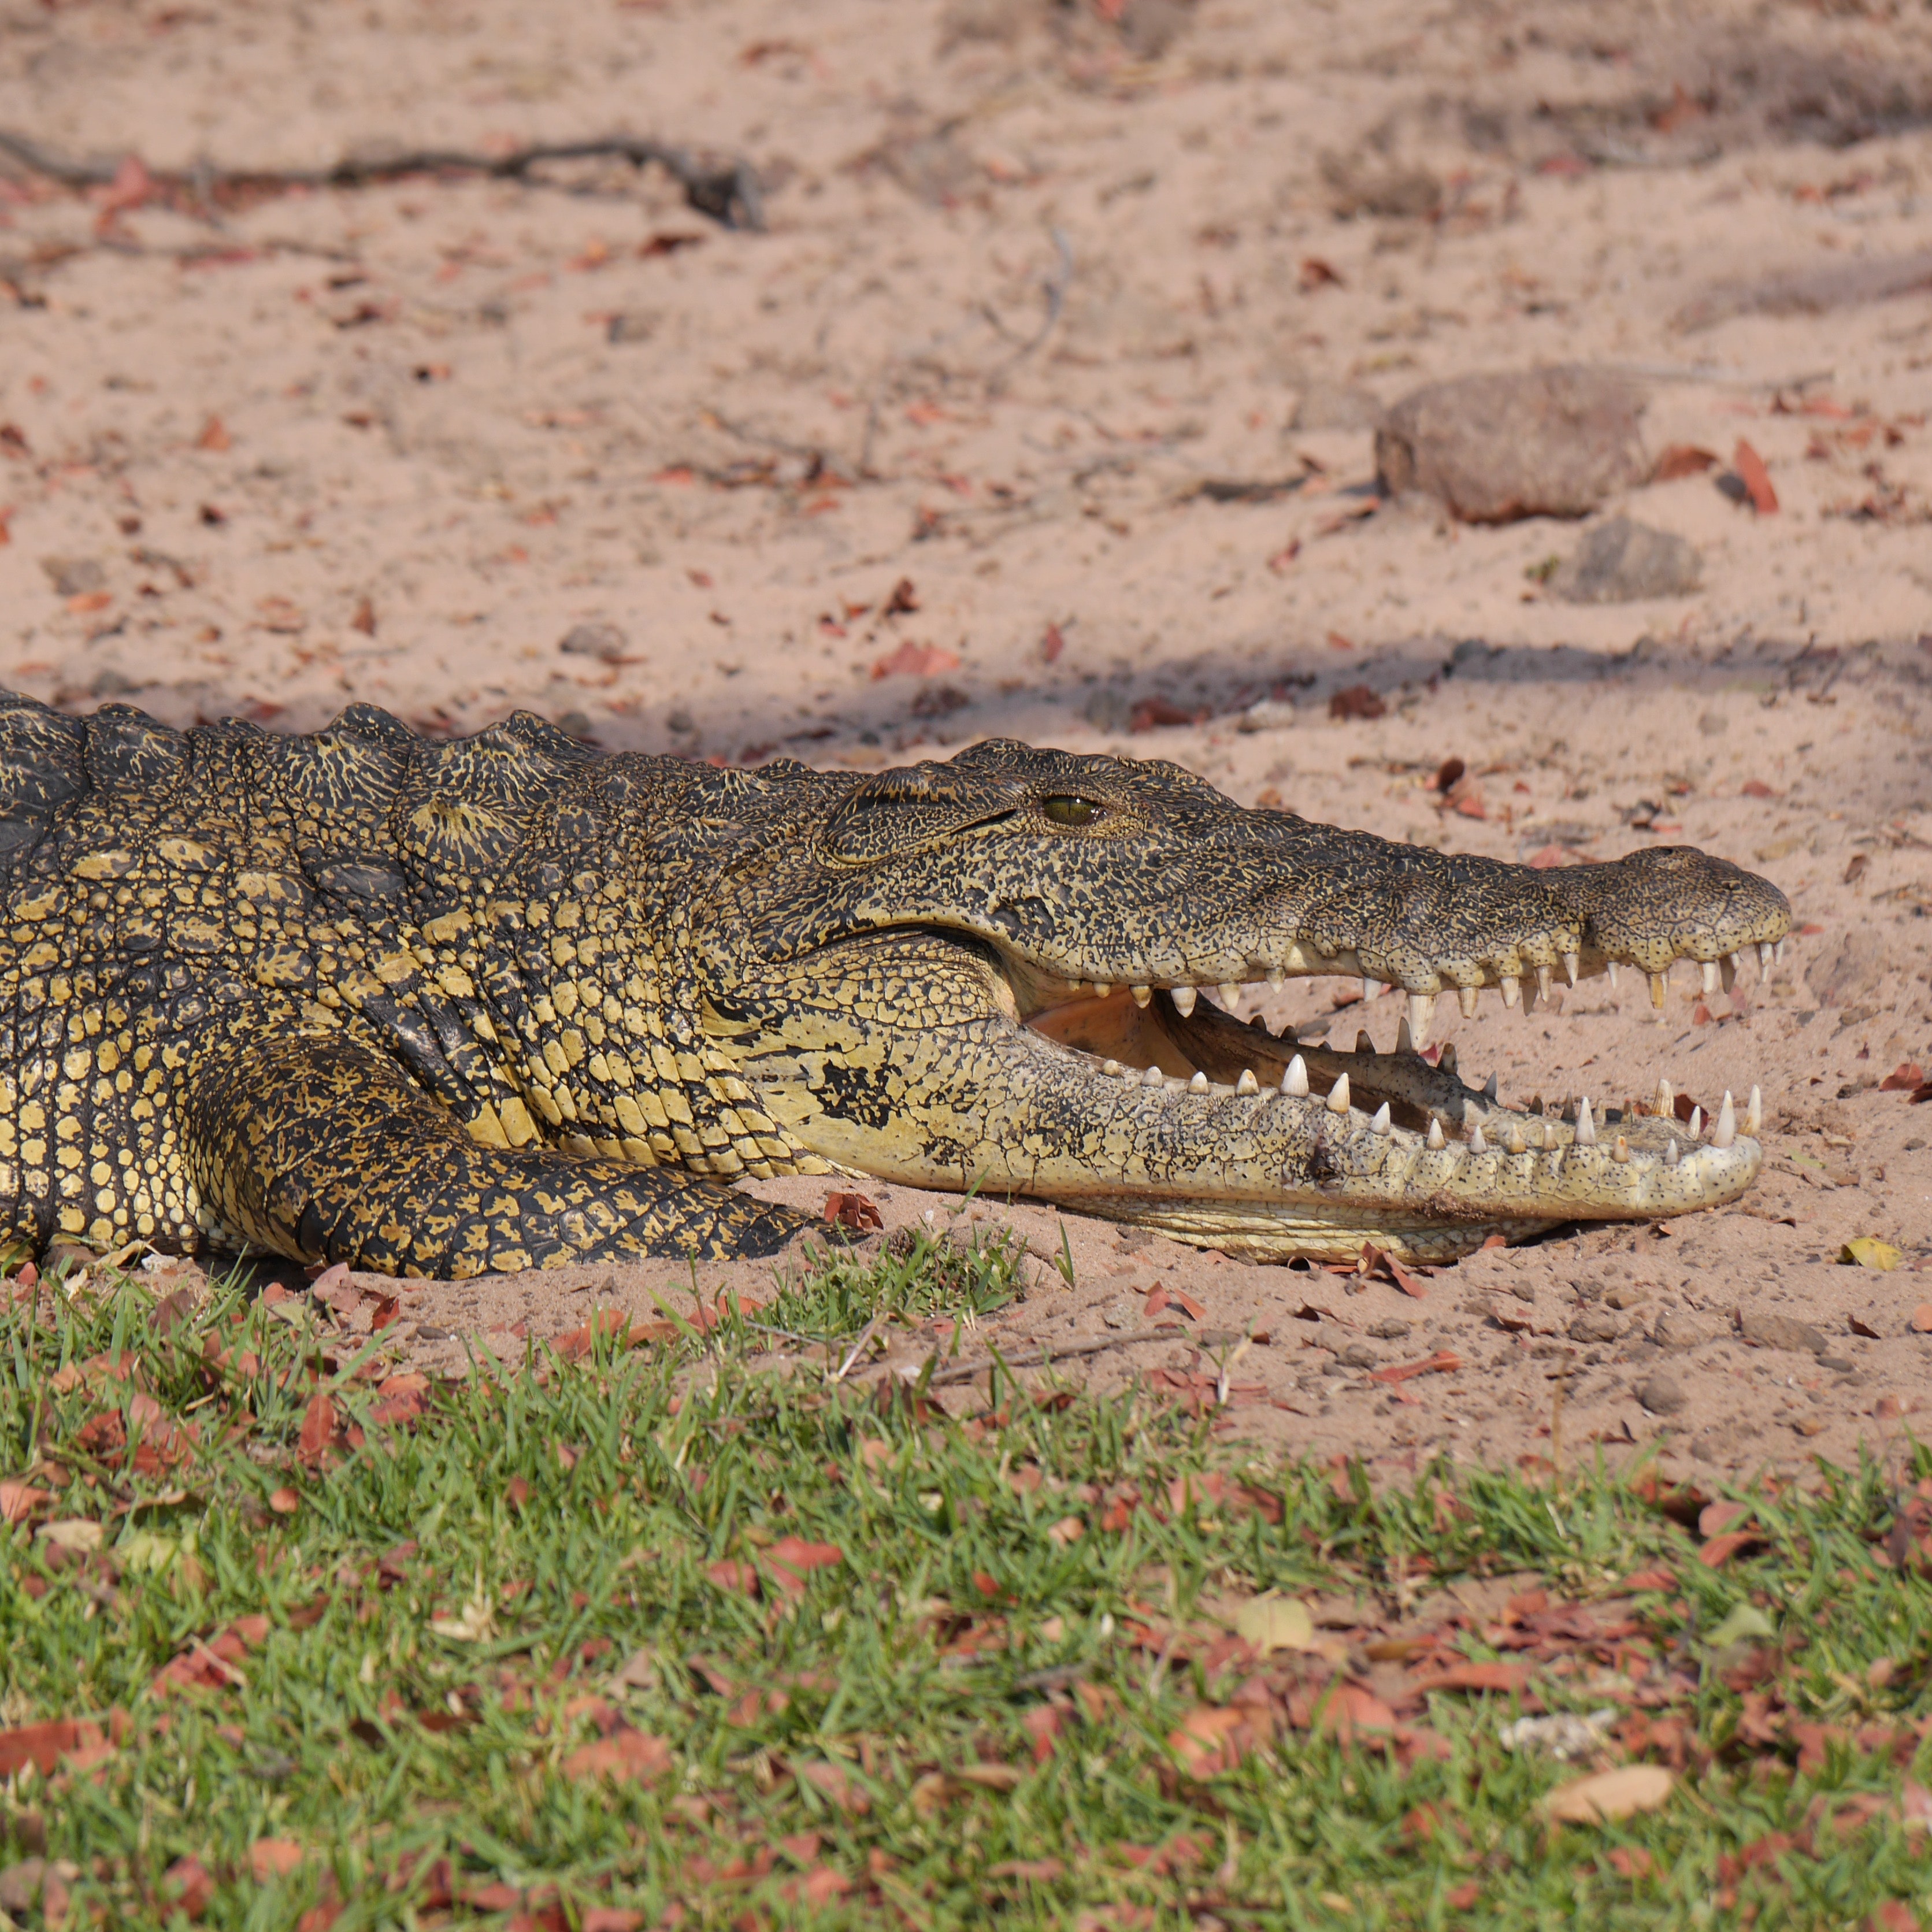
reptile, vertebrate, saltwater crocodile, terrestrial animal, crocodile, crocodilia, nile crocodile, american crocodile, scaled reptile, wildlife, alligator, adaptation, safari, plant community